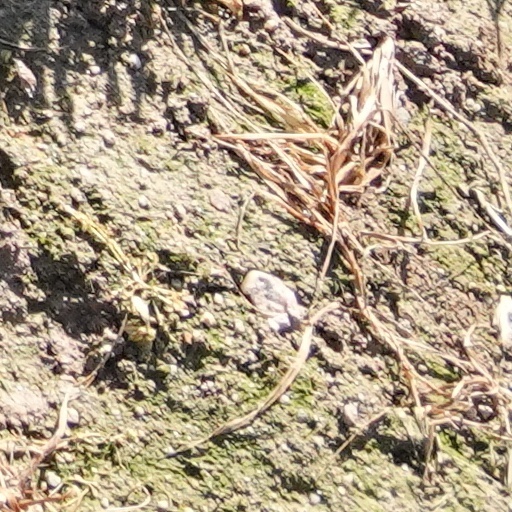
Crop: wheat